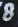
Number: 8